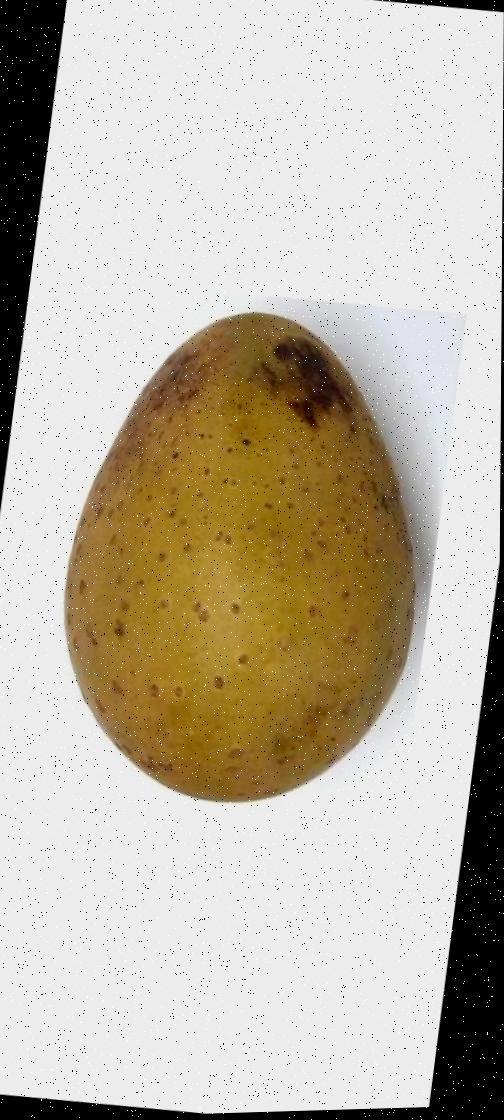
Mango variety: Gourmoti